Ladytron

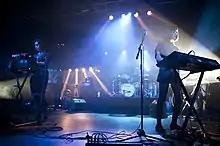
Ladytron live in London, 2011

The soundtrack of the video game "FIFA 11" included a new Ladytron song, "Ace of Hz", which was also released as digital single on 30 November 2010. On 11 January 2011, the band issued the music download "Ace of Hz EP", which contained the album mix as well as five remixes.